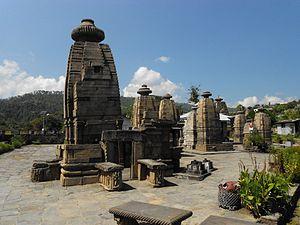
Temples de Baijnath, district de Bageshwar, Uttarakhand, Inde.